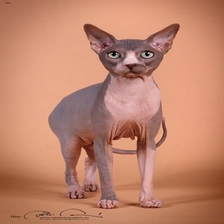
Species: cat
Breed: Sphynx